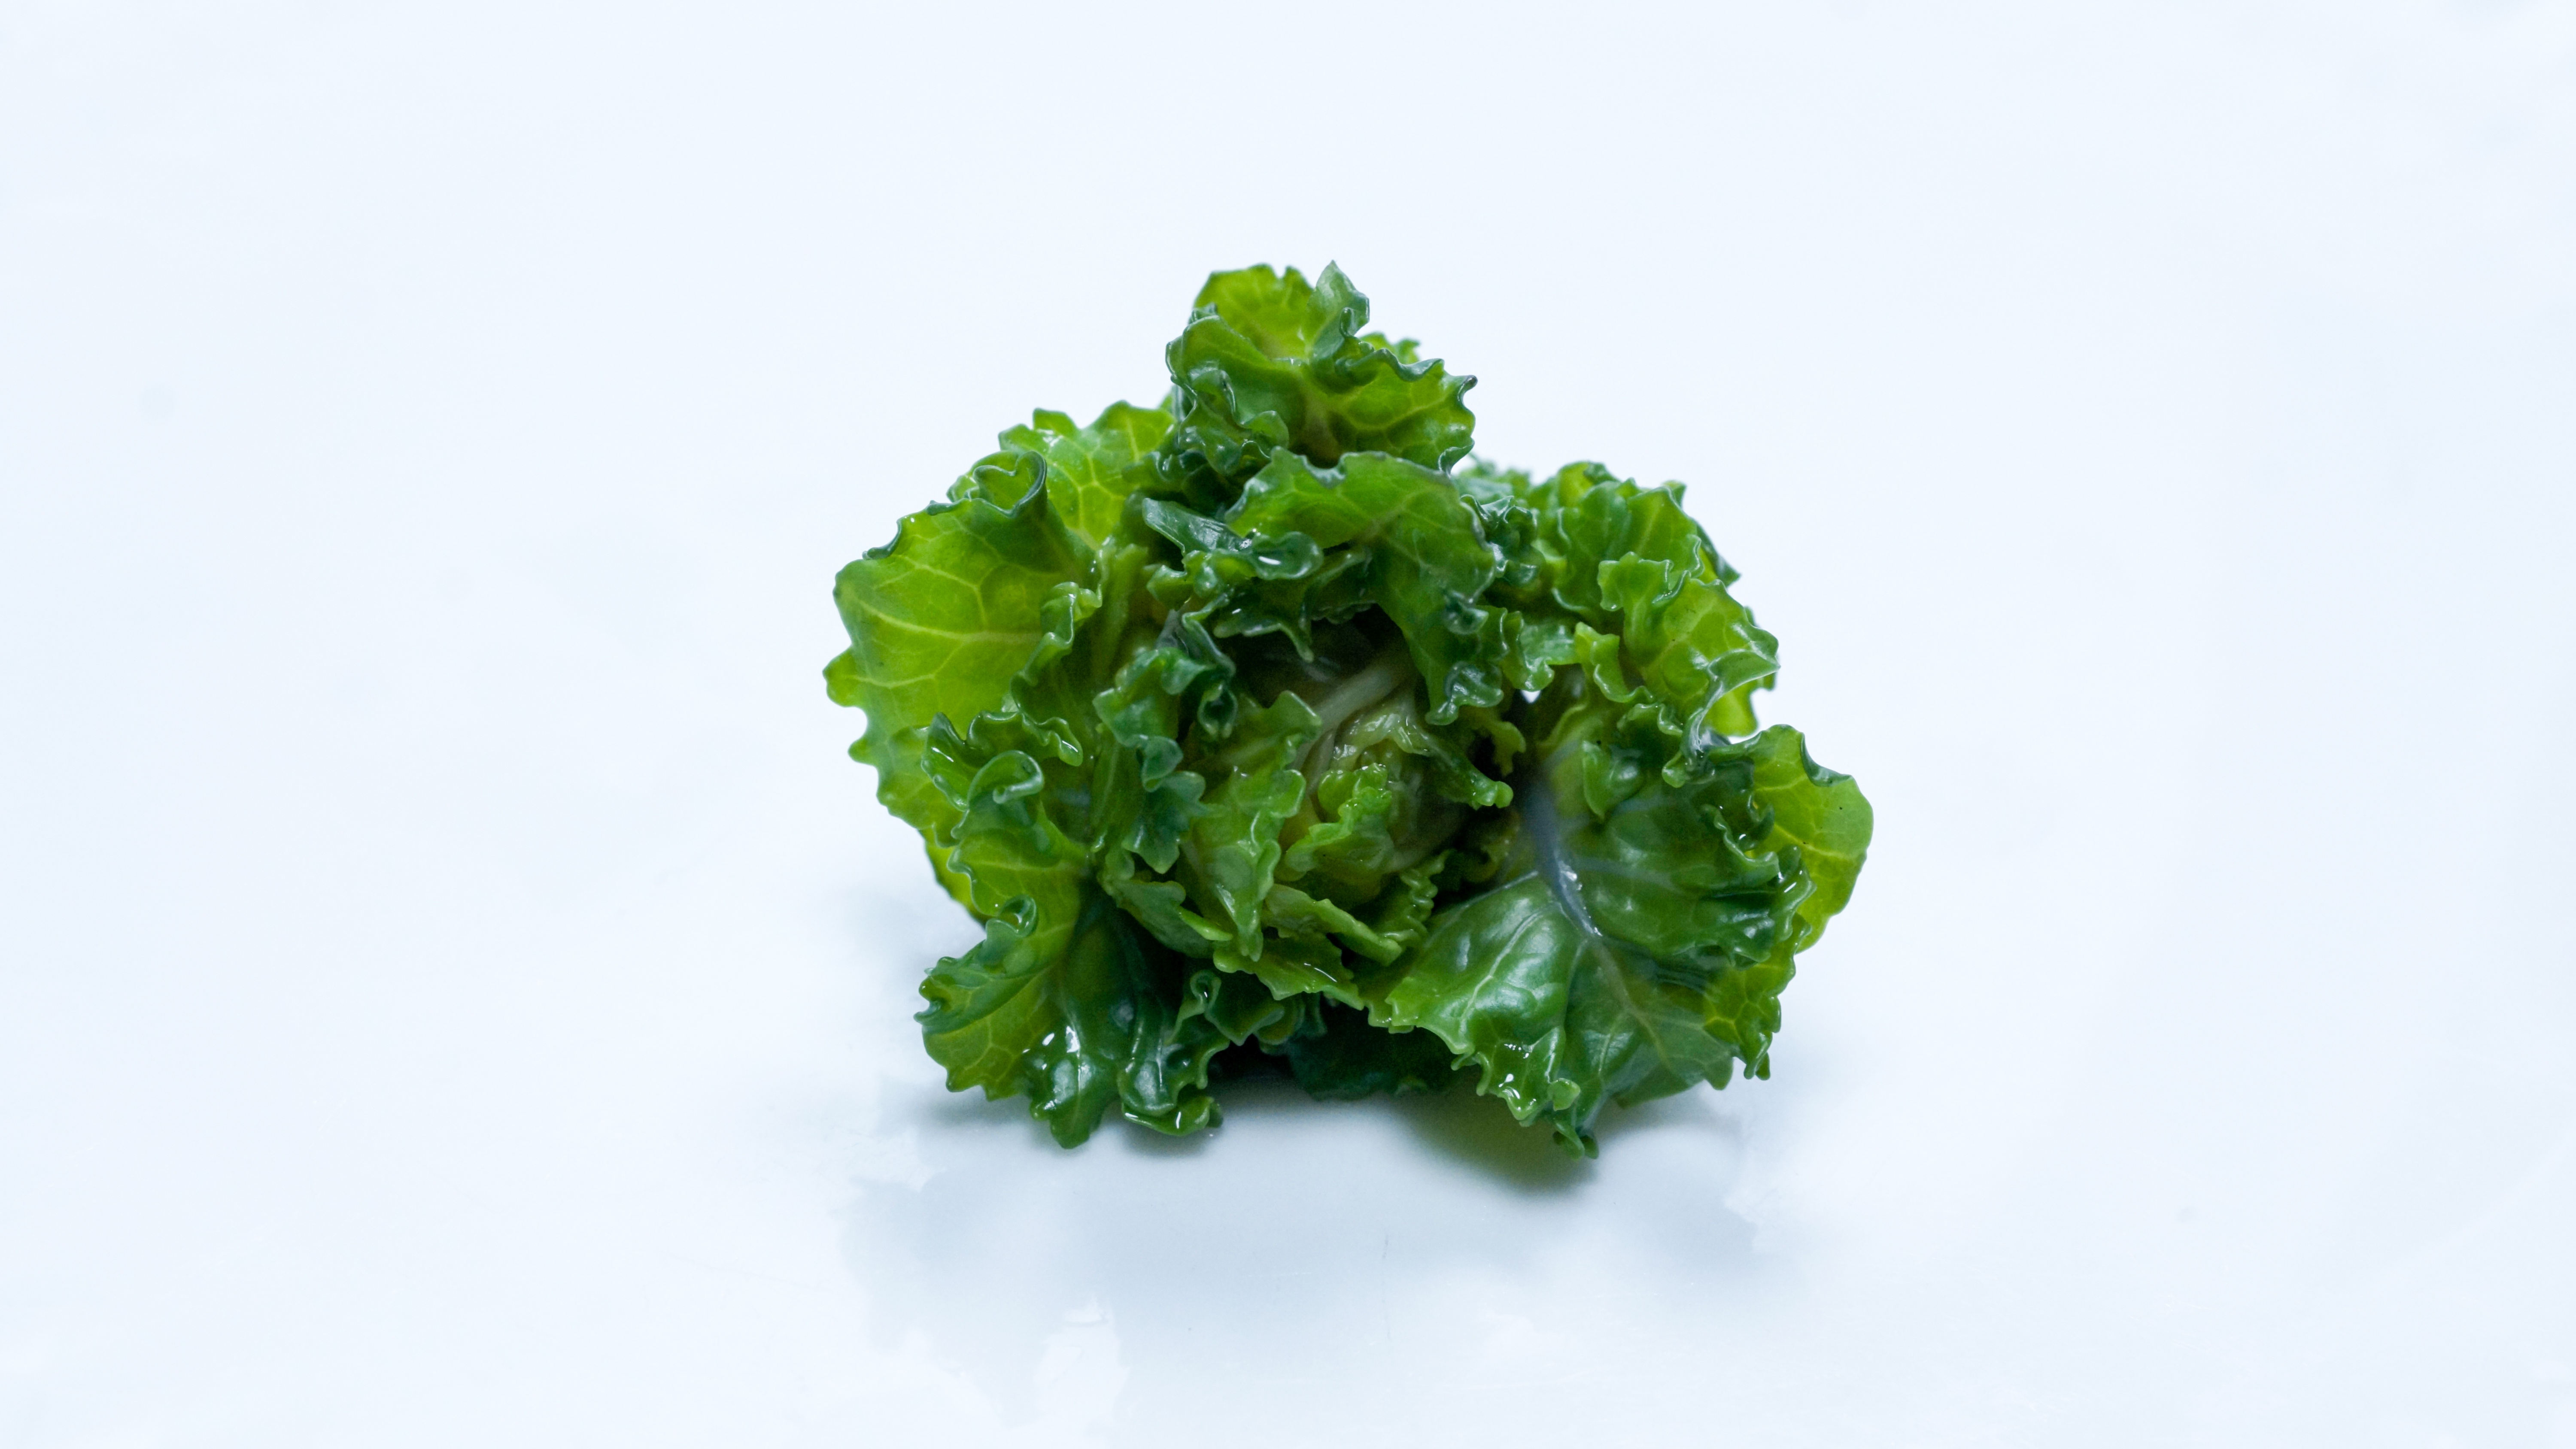
plant, food, green, herb, produce, vegetable, brussel sprout, kale, veggie, green cabbage, leaf vegetable, flower sprout, curly cale, borecole